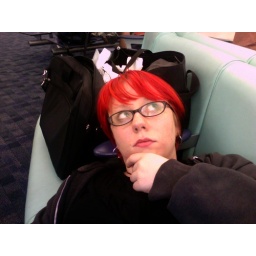
Laying on a bench in John F Kennedy International Airport, standing by for a flight home to San Francisco.